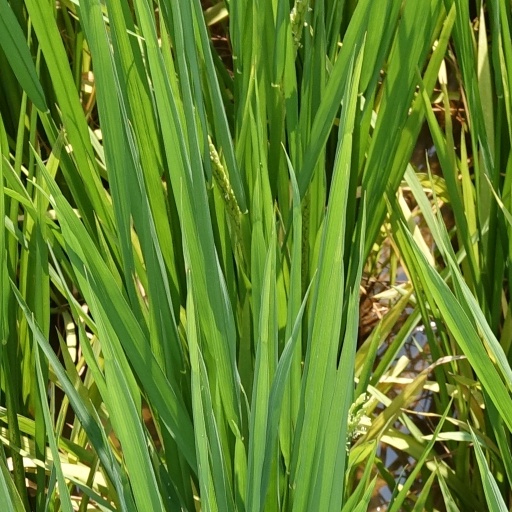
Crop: rice